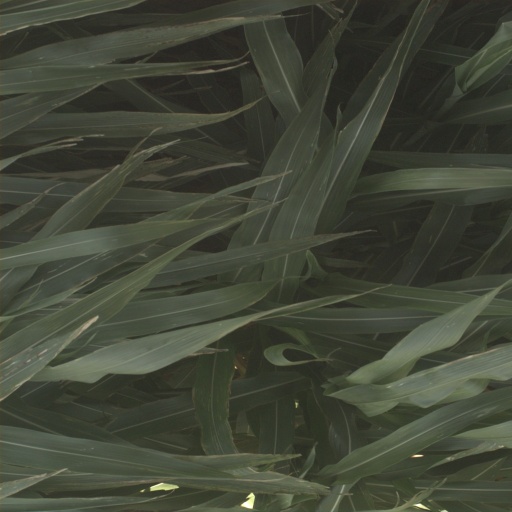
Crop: sorghum